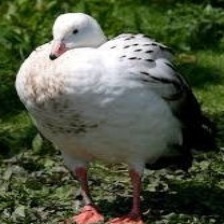
Species: ANDEAN GOOSE
Scientific name: CHLOEPHAGA MELANOPTERA
ImageNet parent category: goose